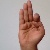
The image shows a hand gesture representing the letter 'F' in Indian Sign Language.